Trolleybuses in Nancy

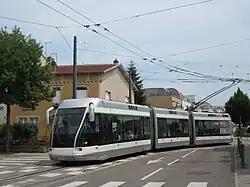
A Nancy GLT/TVR trolleybus in 2013

Earlier in 1998, plans were under consideration to convert the section between Essey and CHU Brabois, combining the southern half of route 4 (and also later 19) and the northern/eastern half of route 3, into a busway route using guided trolleybuses, and these plans were confirmed at the end of November with the announcement that a contract had been signed with Bombardier Transportation for the supply of 25 trolleybuses equipped with its Guided Light Transit technology ("TVR" in French), which uses a central guide rail just below the roadway surface. The new service was forecast to begin at the end of 2000, and compressed natural gas motorbuses were expected to be used temporarily during the conversion work.